Mohammad Javad Zarif

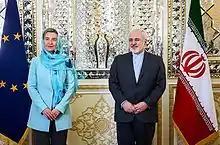
Zarif with EU High Representative Federica Mogherini in Tehran, 16 April 2016

On 21 November, it was reported by Iranian negotiators that progress was being made in talks in Geneva with world powers, expressing hope to bridge differences and sign an elusive deal over Tehran's nuclear drive. In statements carried by Iranian media after a one-hour meeting with Baroness Ashton, Zarif said "Differences of opinion remain and we are negotiating over them. God willing we will reach a result." Three days later, the Geneva interim agreement, officially titled the Joint Plan of Action, was signed between Iran and the P5+1 countries in Geneva, Switzerland. It consisted of a short-term freeze of portions of Iran's nuclear program in exchange for decreased economic sanctions on Iran, as the countries worked toward a long-term agreement.